Beissel von Gymnich

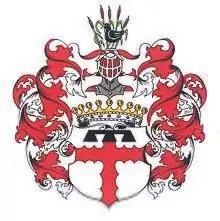
Beissel v. Gymnich Coat of Arms

The Beissel von Gymnich is the name of an old German aristocratic family, originally from the Lower Rhine, near Cologne. They are still extant and are one of the oldest surviving families of the Uradel, or ancient German nobility.